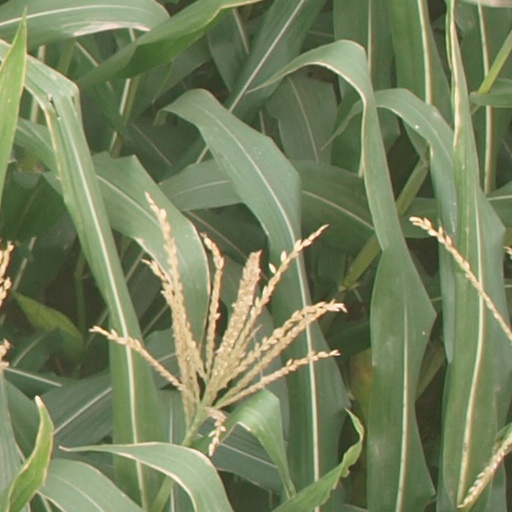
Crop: maize; corn